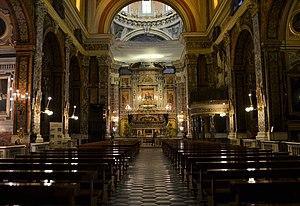
Santa Maria Regina Coeli est une église catholique romaine du centre historique de Naples, en Italie.